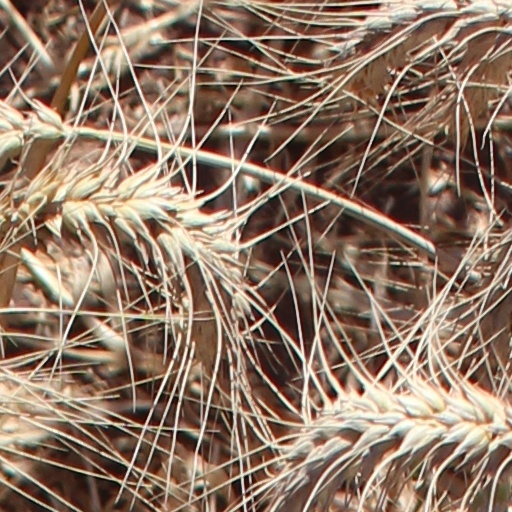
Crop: wheat